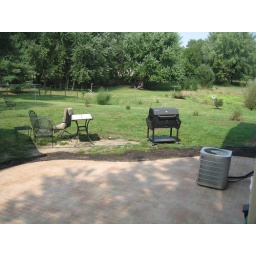
Patio guy finished (it's about time) put the sand in between the bricks, sealed them and filled in with black dirt.